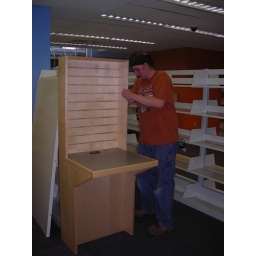
A new catalog computer will perch at the end of a shelf in the JUV Department